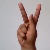
The image shows a hand gesture representing the letter 'K' in Indian Sign Language.